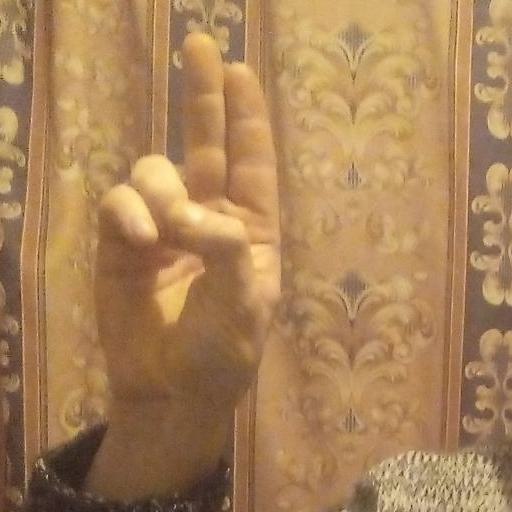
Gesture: two_up